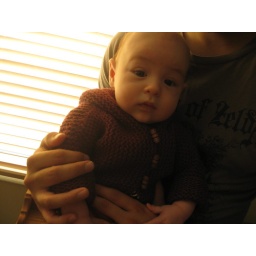
This one is dark, but his face just looks so cute in it that it is one of my favorites. :)